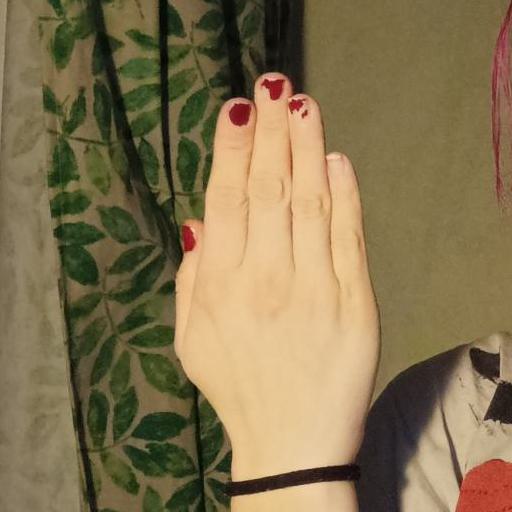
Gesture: stop_inverted